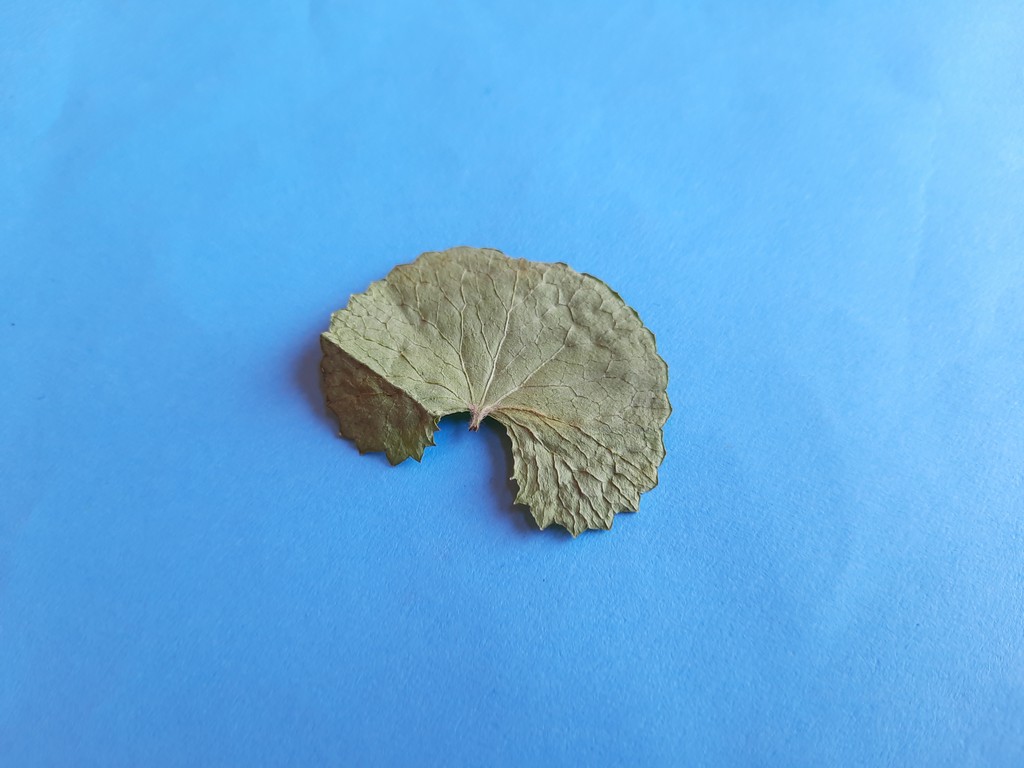
Label: Dried